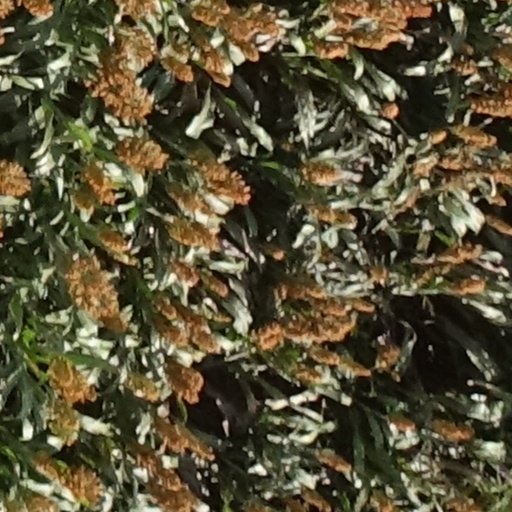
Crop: sorghum